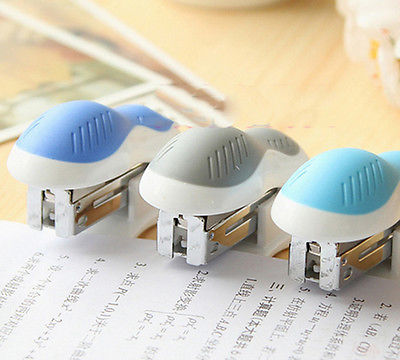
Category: stapler